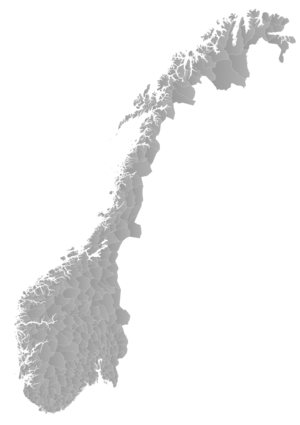
La commune est une subdivision territoriale de Norvège. Il s'agit de la plus petite entité de gouvernement local.